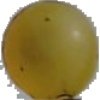
Label: Grape White 3